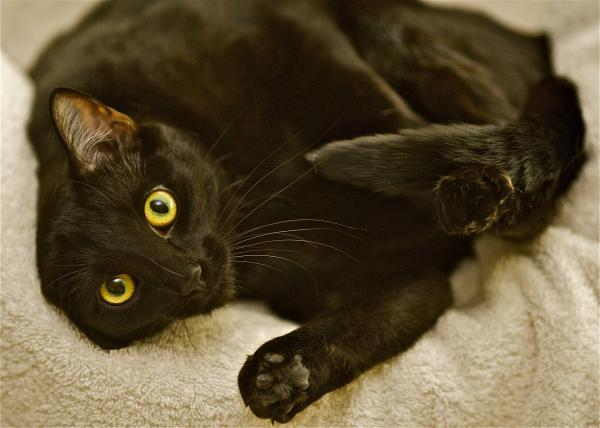
Breed: bombay